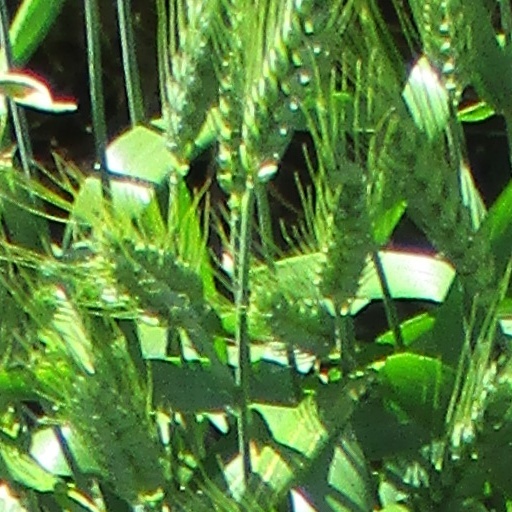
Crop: wheat